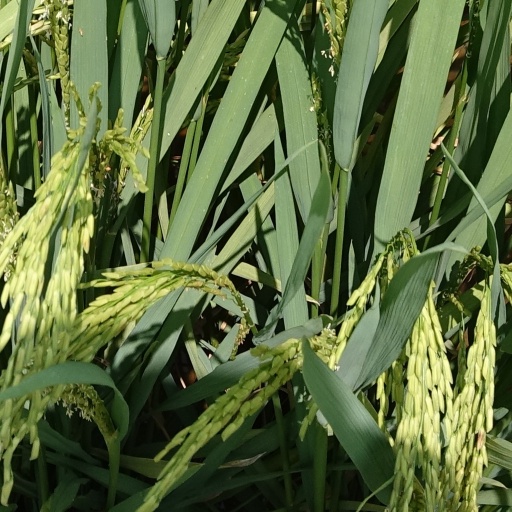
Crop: rice